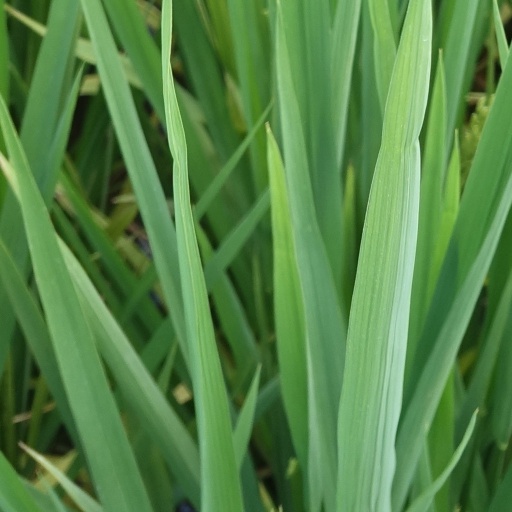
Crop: rice